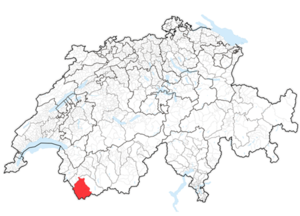
Site Val d'Entremont